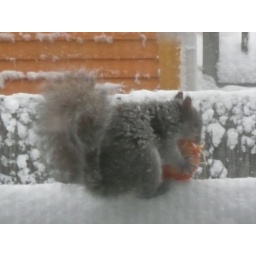
taken through my screen door didnt want to scare him hes eating a sugar pumpkin i had in a basket